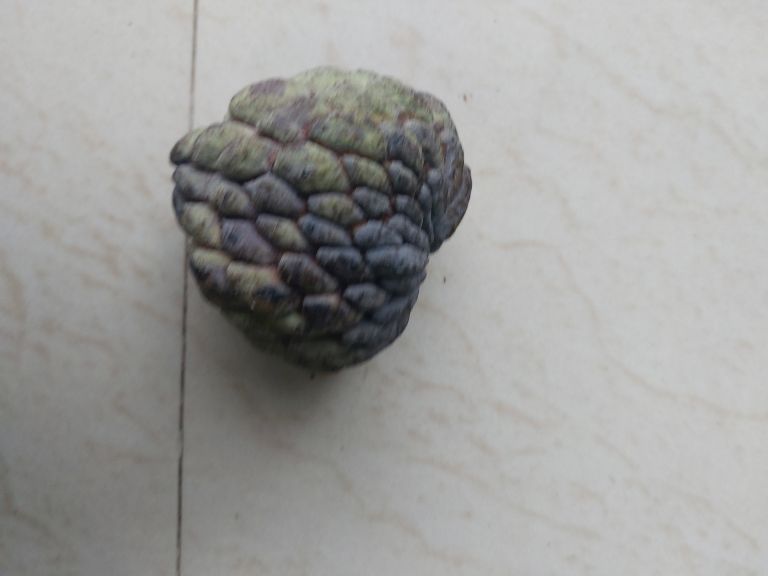
Disease label: Blank Canker